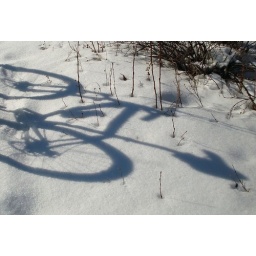
A winter mountain bike ride in Terwillegar Park Edmonton Alberta.